Edward W. Snedeker

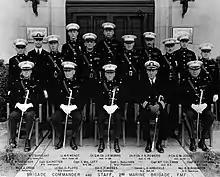
Captain Snedeker (second row, first from left) with the staff of 2nd Marine Brigade in July 1936.

Edward W. Snedeker was born on February 19, 1903, in Peoria, Illinois, as the son of Albert Henry Snedeker and Mabel A. Kennedy. His family later moved to Benkelman, Nebraska, and he attended high school there in 1922. Snedeker subsequently received appointment to the United States Naval Academy at Annapolis, Maryland, and during his years there, he competed in track, boxing and football. He graduated on June 3, 1926, with bachelor's degree and was commissioned second lieutenant in the Marine Corps on the same date.